Enamel-dentine fracture

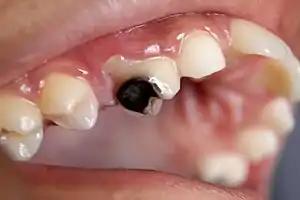
Dental carious lesion

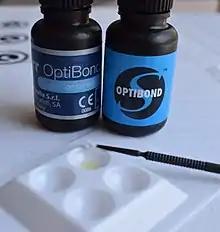
Dental bonding agents

Oral traumatic injuries contribute to 5% of body injuries in all age groups. However, they are more frequent in children and also males than females. The most frequently fractured teeth are the maxillary central and lateral incisors due to their anatomic location in the oral cavity (Patnana & Kanchan, 2021). While single tooth fractures are more commonly occurring than multiple teeth fractures. (Deepa Lakshmi et al., 2020)